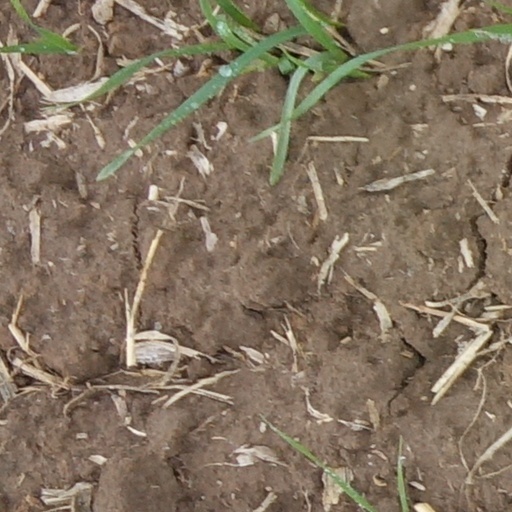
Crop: wheat